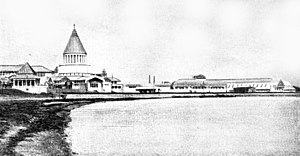
Landsudstillingen i Aarhus
Udstillingen set fra Tangkrogen
Landsudstillingen i Aarhus 1909 hvis hovedarkitekt var da:Anton Rosen.
Landsudstillingen i Aarhus var en industri-, håndværker- og kulturudstilling, der fandt sted i 1909. Her blev vist eksempler på, hvad man kunne præstere i Danmark indenfor disse felter. I alt 1850 udstillere tilbød deres varer på udstillingen. Ideen til en stor udstilling opstod hos Håndværkerforeningens formand, kunstsmedemester I.M.C. Larsen og grosserer Christian Filtenborg.